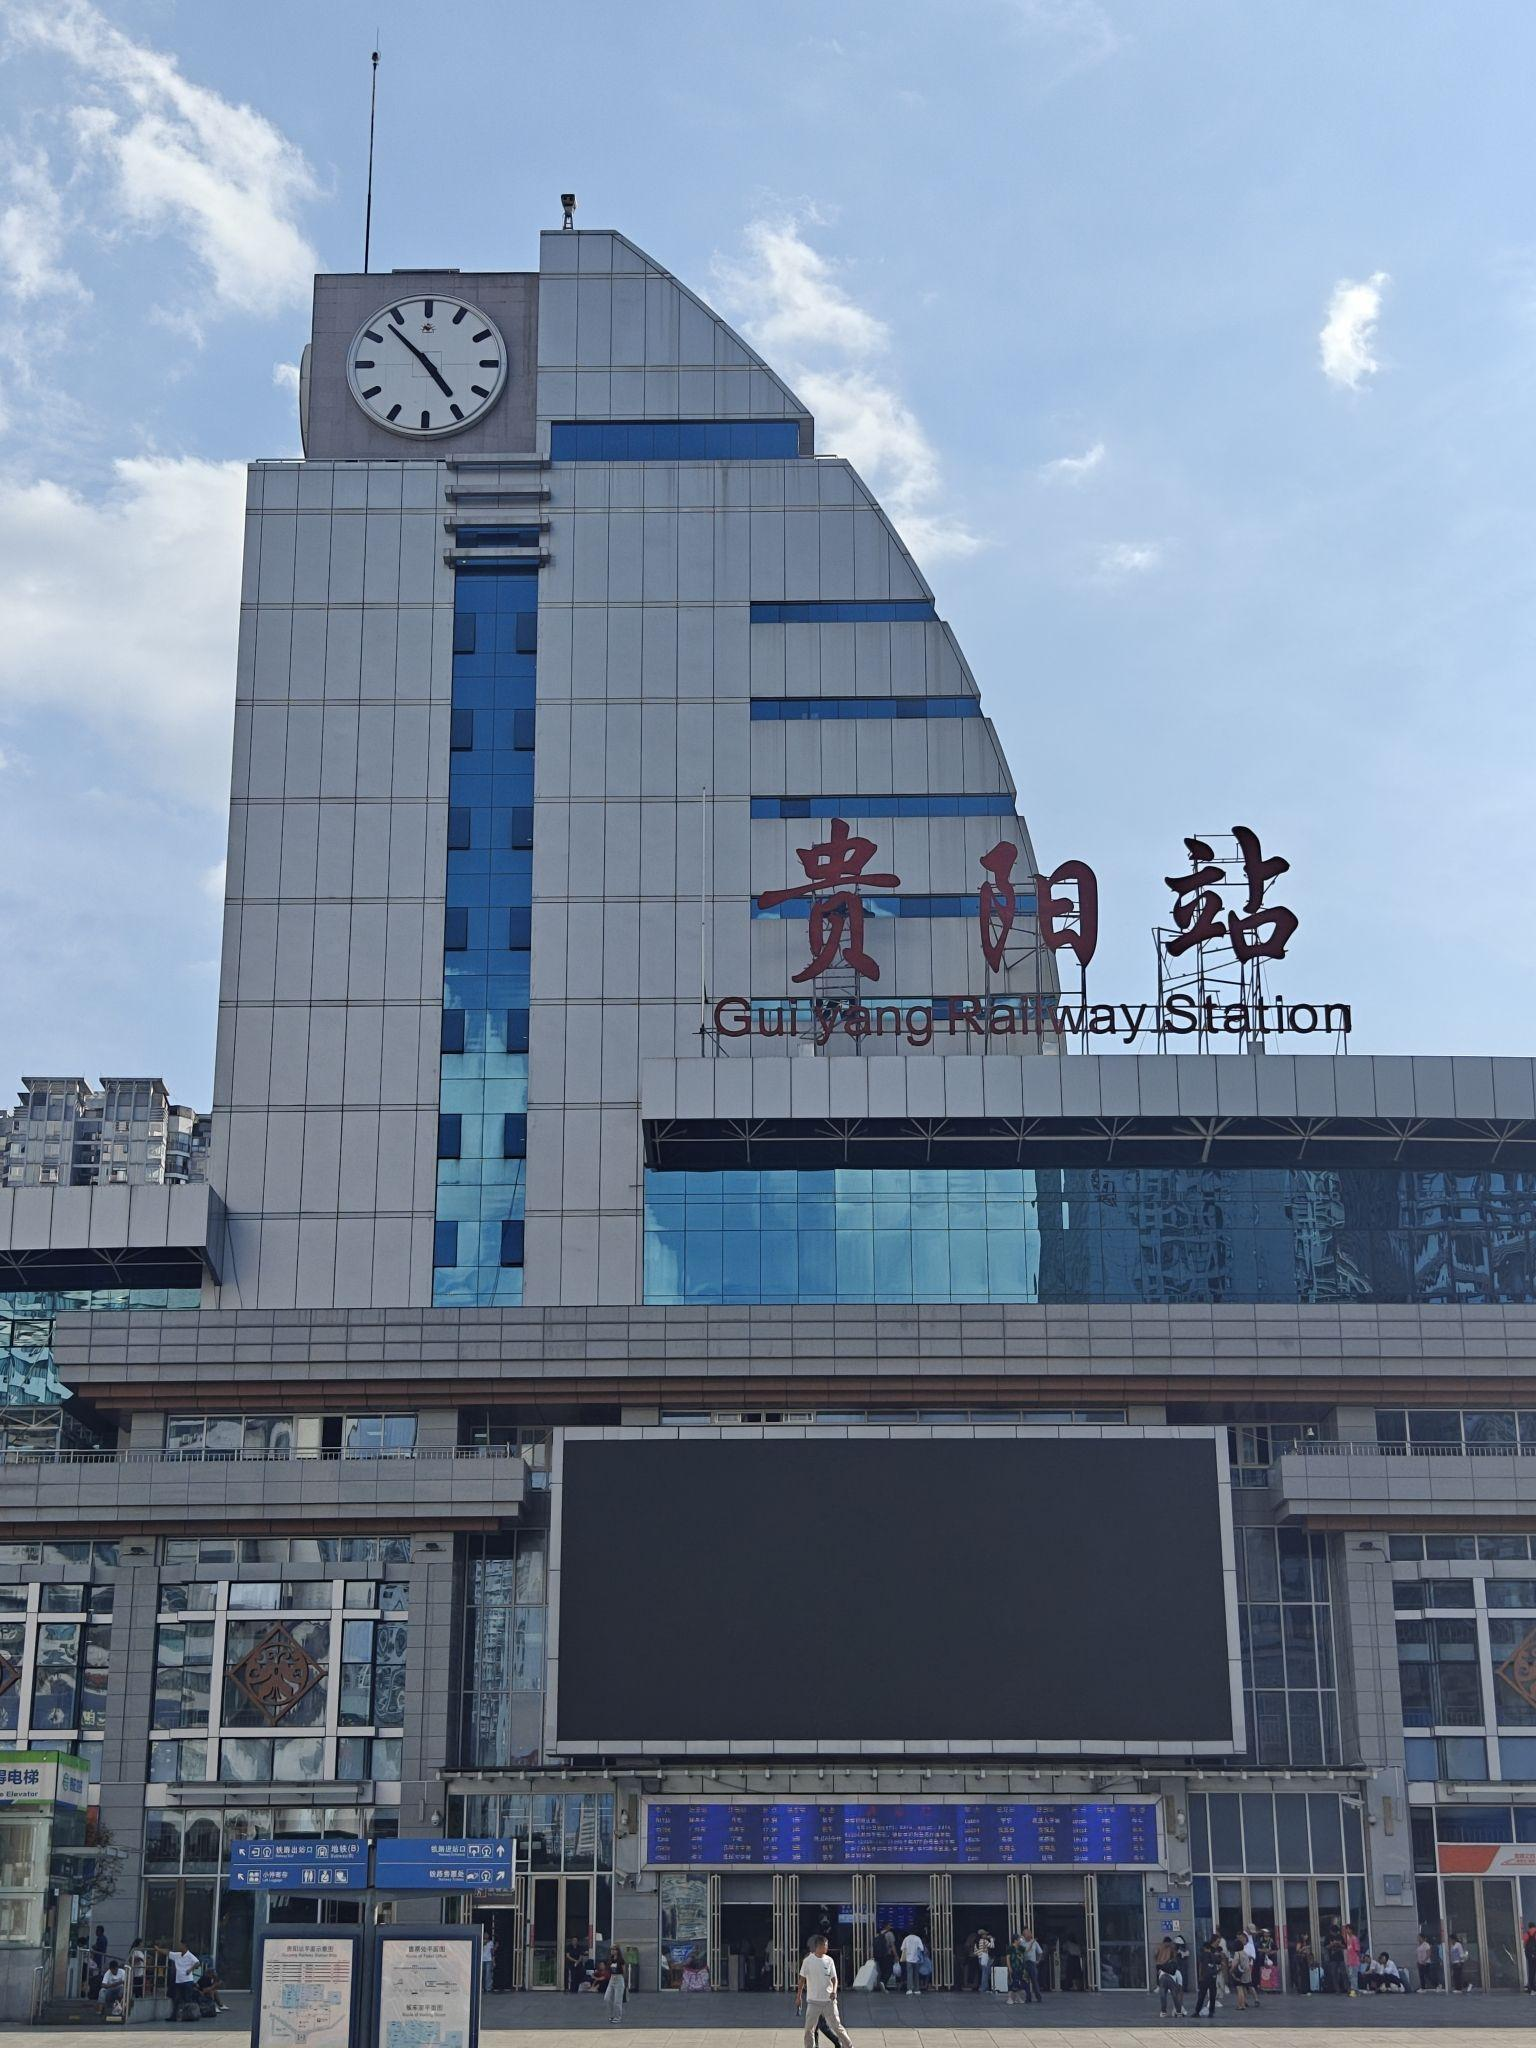
地标名称：贵阳站
所在城市：贵阳市·南明区